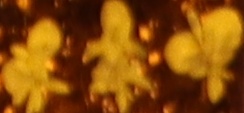
Label: Flax